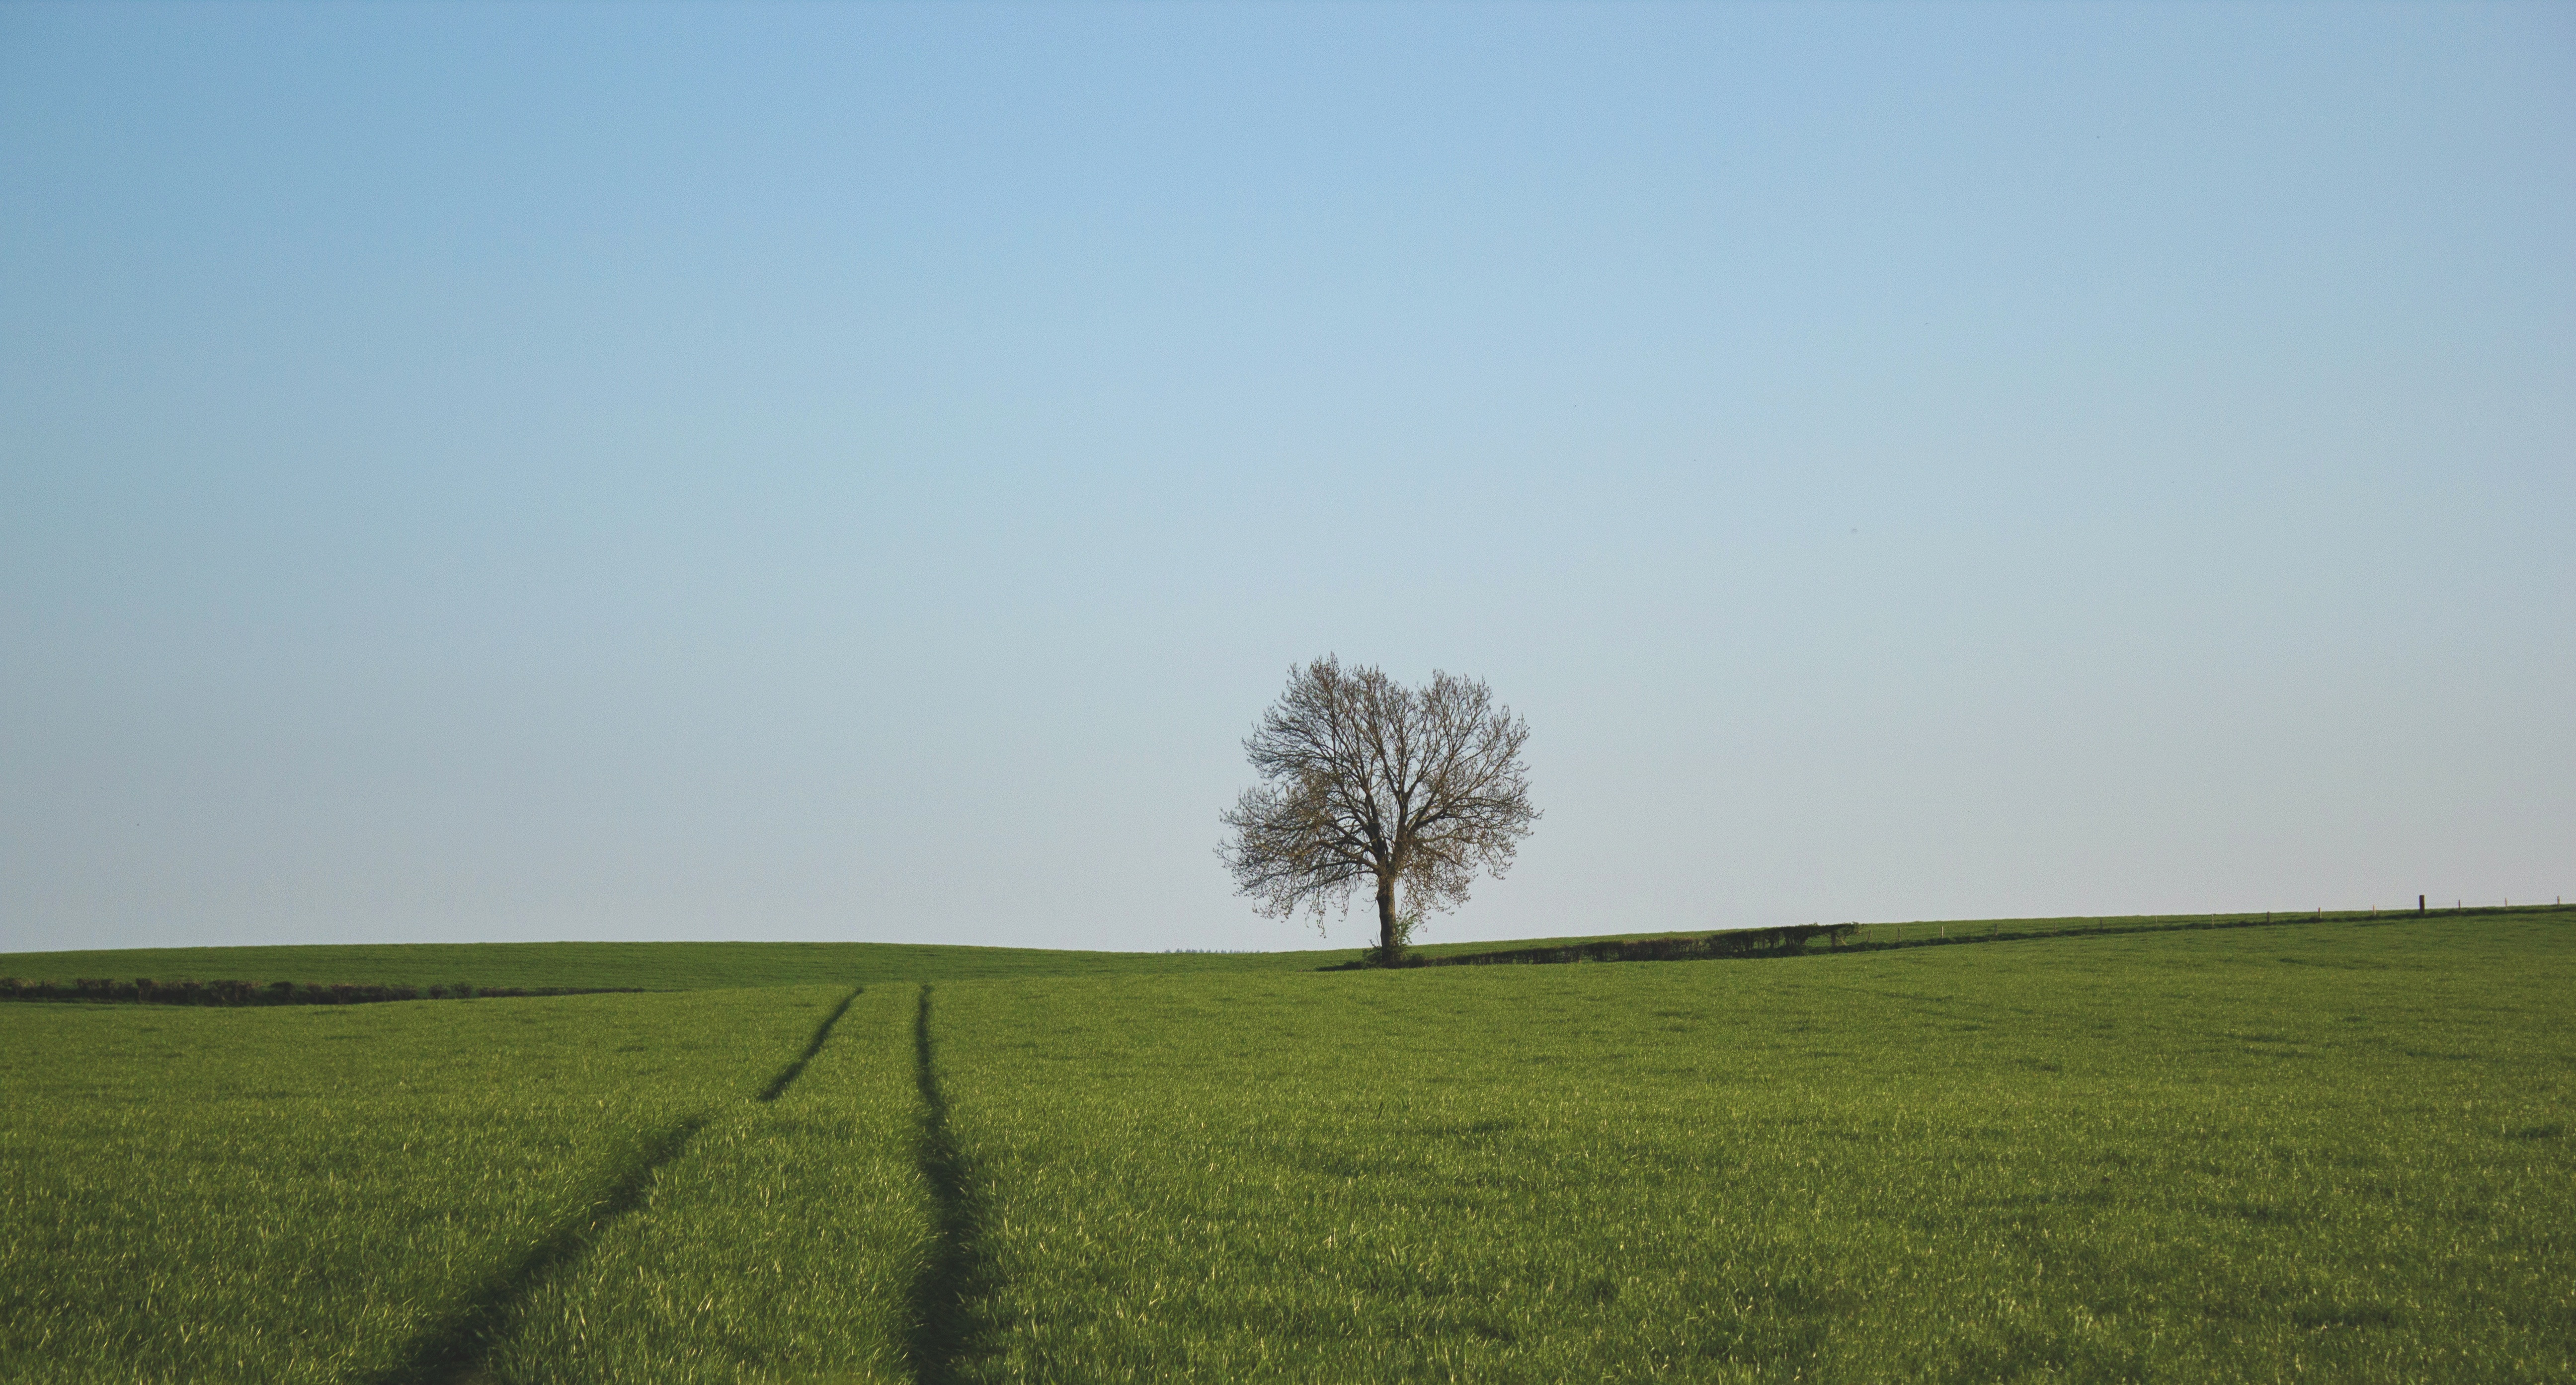
landscape, tree, nature, grass, horizon, cloud, plant, sky, field, meadow, prairie, countryside, sunlight, morning, hill, wind, crop, pasture, soil, agriculture, plain, grassland, plateau, habitat, ecosystem, steppe, rural area, natural environment, atmospheric phenomenon, grass family